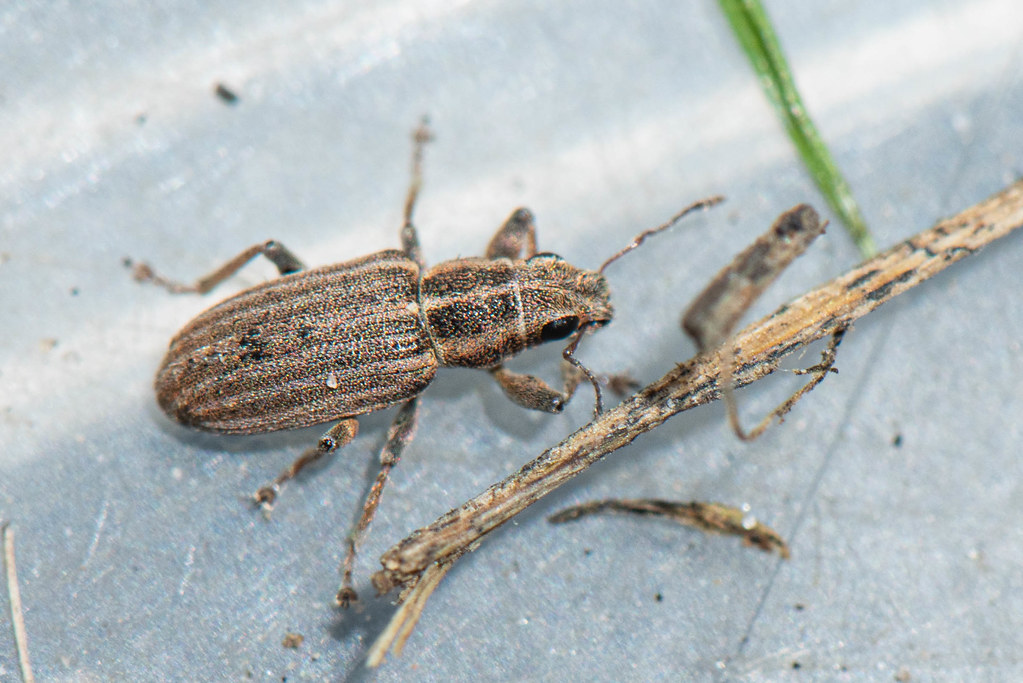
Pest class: pea_leaf_weevil